Professor Tarantoga

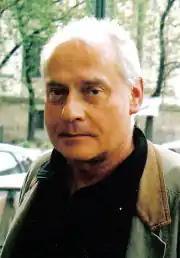

Naum Vilenkin in his 1968 popular math book "Рассказы о множествах" ["Stories About Sets"] invented a story in which Tarantoga debunks a tall tale of Ijon Tichy using concepts from combinatorics and set theory, such as Venn diagrams and the inclusion–exclusion principle.